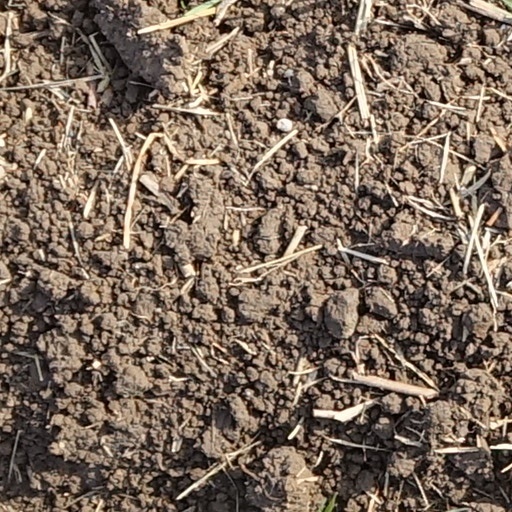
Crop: wheat